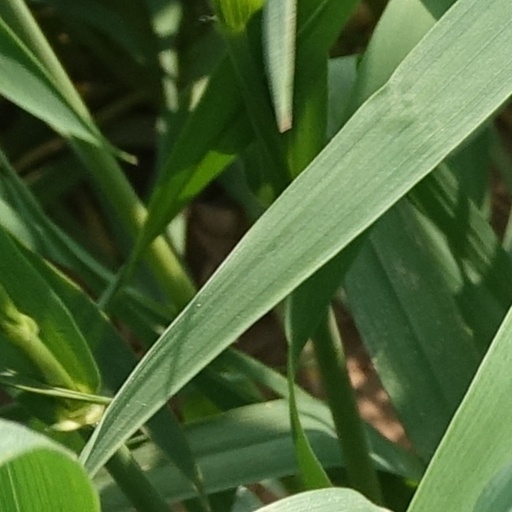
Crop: wheat